Al-Nabi Yusha'

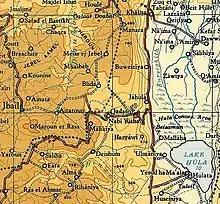
Al-Nabi Yusha'.1945. Survey of Palestine. Scale 1:250,000

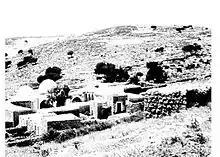
Nabi Yusha 1948

Al-Nabi Yusha' was depopulated on May 16, in the 1948 Arab-Israeli War during Operation Yiftach led by Israeli army officer Yigal Allon who later became a key Israeli figure. An early attempt to take the village by Haganah forces during the operation ended in the deaths of 22 Haganah fighters, who had their corpses reportedly decapitated by the Arab forces.